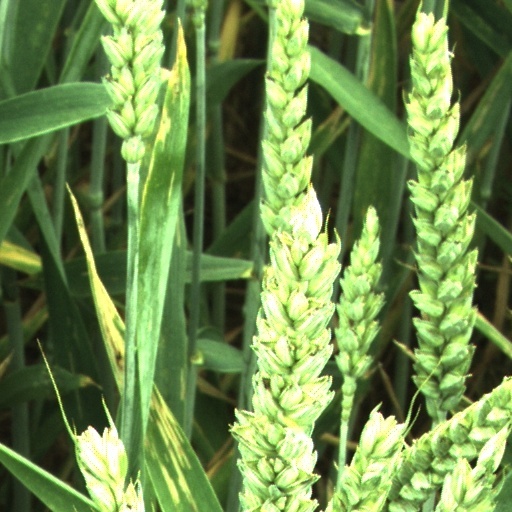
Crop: wheat